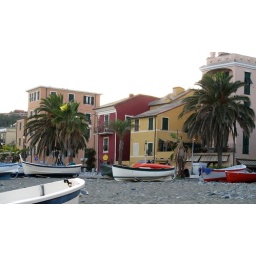
Too busy building sand castles and splashing in perfect sea to capture the sky before the setting sun blanched it!